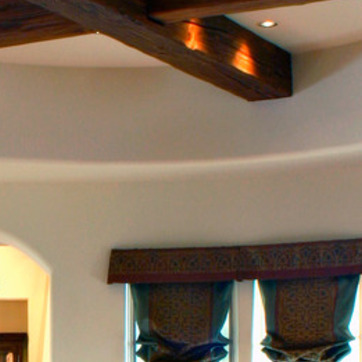
Material: painted